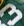
Number: 3